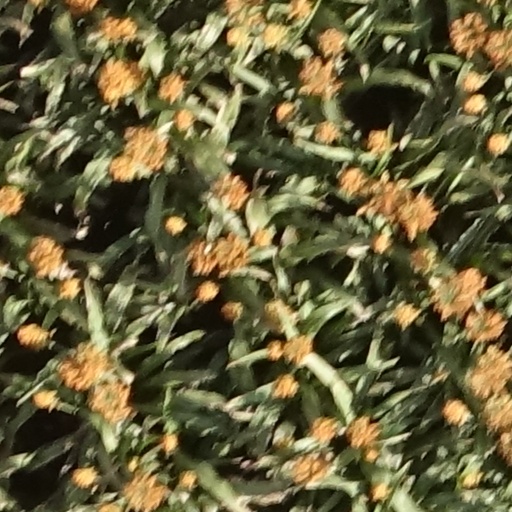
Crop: sorghum